Isoquant

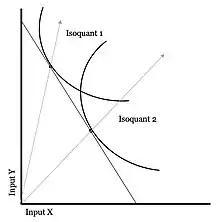
C) Isoquant 1 is much more input-Y intensive than isoquant 2.

Knowing how to allocate resources is a concept pertinent to managerial economics. Isoquants can be useful to graphically represent this issue of scarcity. They show the extent to which the firm in question has the ability to substitute between two different inputs (x and y in the graph) at will in order to produce the same level of output (see: Graph C)). They also represent different quantity combinations of two goods which adhere to a budget constraint. Thus, they can be used as a tool to help management make better informed decisions regarding production and profit dilemmas, such as cost or waste minimization, and revenue and output maximization.